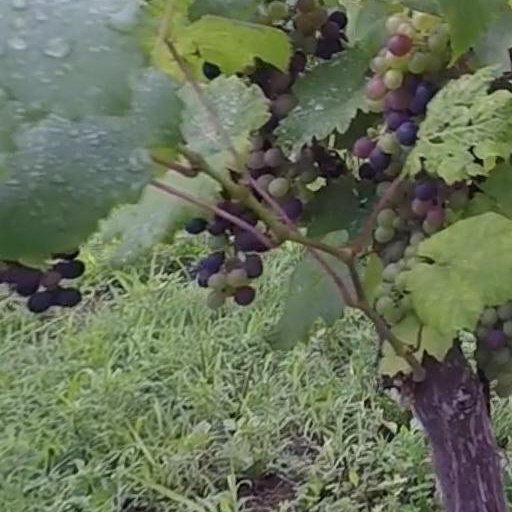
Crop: grape